Achooykomenga

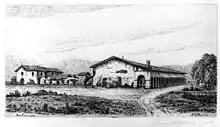
Achooykomenga and the nearby village of Pasheeknga are referred to as the site of Mission San Fernando when it was founded in 1797.

Achooykomenga ("Hispanicized": Achoicominga or Achoycomihabit) is a former settlement that was located at the site of Mission San Fernando Rey de España before it was founded in 1797. Prior to the mission's founding, in the 1780s, it functioned as a shared native settlement for an agricultural rancho of Pueblo de Los Ángeles that was worked by Ventureño Chumash, Fernandeño (Tongva), and Tataviam laborers.